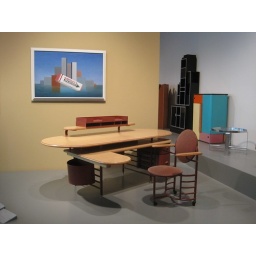
desk + chair by frank lloyd wright